Cut the Rope: Time Travel

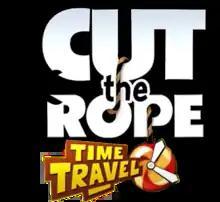
Logo

Cut the Rope: Time Travel is a physics-based puzzle video game developed by ZeptoLab for iOS, Android and web browsers. The third entry in the "Cut the Rope" series, it follows Om Nom going through time.